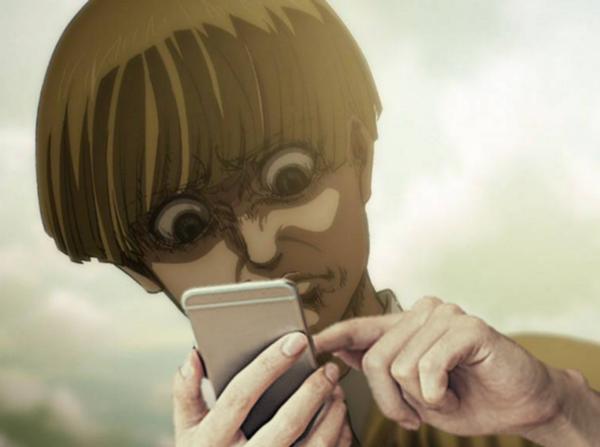
回答: 広告のxボタンが小さすぎる